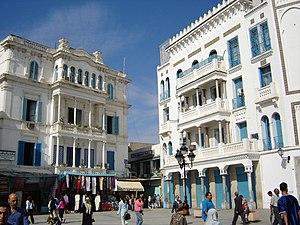
La rue Sidi Ben Arous est l'une des rues principales de la médina de Tunis.
La médersa de Sidi Ali Chiha est l'une des médersas de Tunis rattachée à une zaouïa et construite sous le règne de Sadok Bey.
Les Italo-Tunisiens ou Italiens de Tunisie constituent une colonie d'Italiens émigrés en Tunisie principalement au cours des XIXᵉ et XXᵉ siècles. Ils étaient plus de 100 000 au début des années 1900 mais ne sont plus maintenant que quelques milliers.
Le Tunis Air Club est un club tunisien de futsal basé à Tunis. Il est relié à la compagnie aérienne Tunisair.
La salle Bougatfa est une salle omnisports tunisienne, située dans le quartier d'El Ouardia à Tunis et mise à la disposition de la Jeunesse athlétique de Bougatfa qui y dispute les matchs de sa section de basket-ball.
Le souk Edabaghine ou souk des Tanneurs est l'un des souks de la médina de Tunis. Il est appelé Edabaghine, terme arabe désignant les tanneurs parce qu'il était spécialisé dans le tannage du cuir.